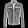
Label: Coat